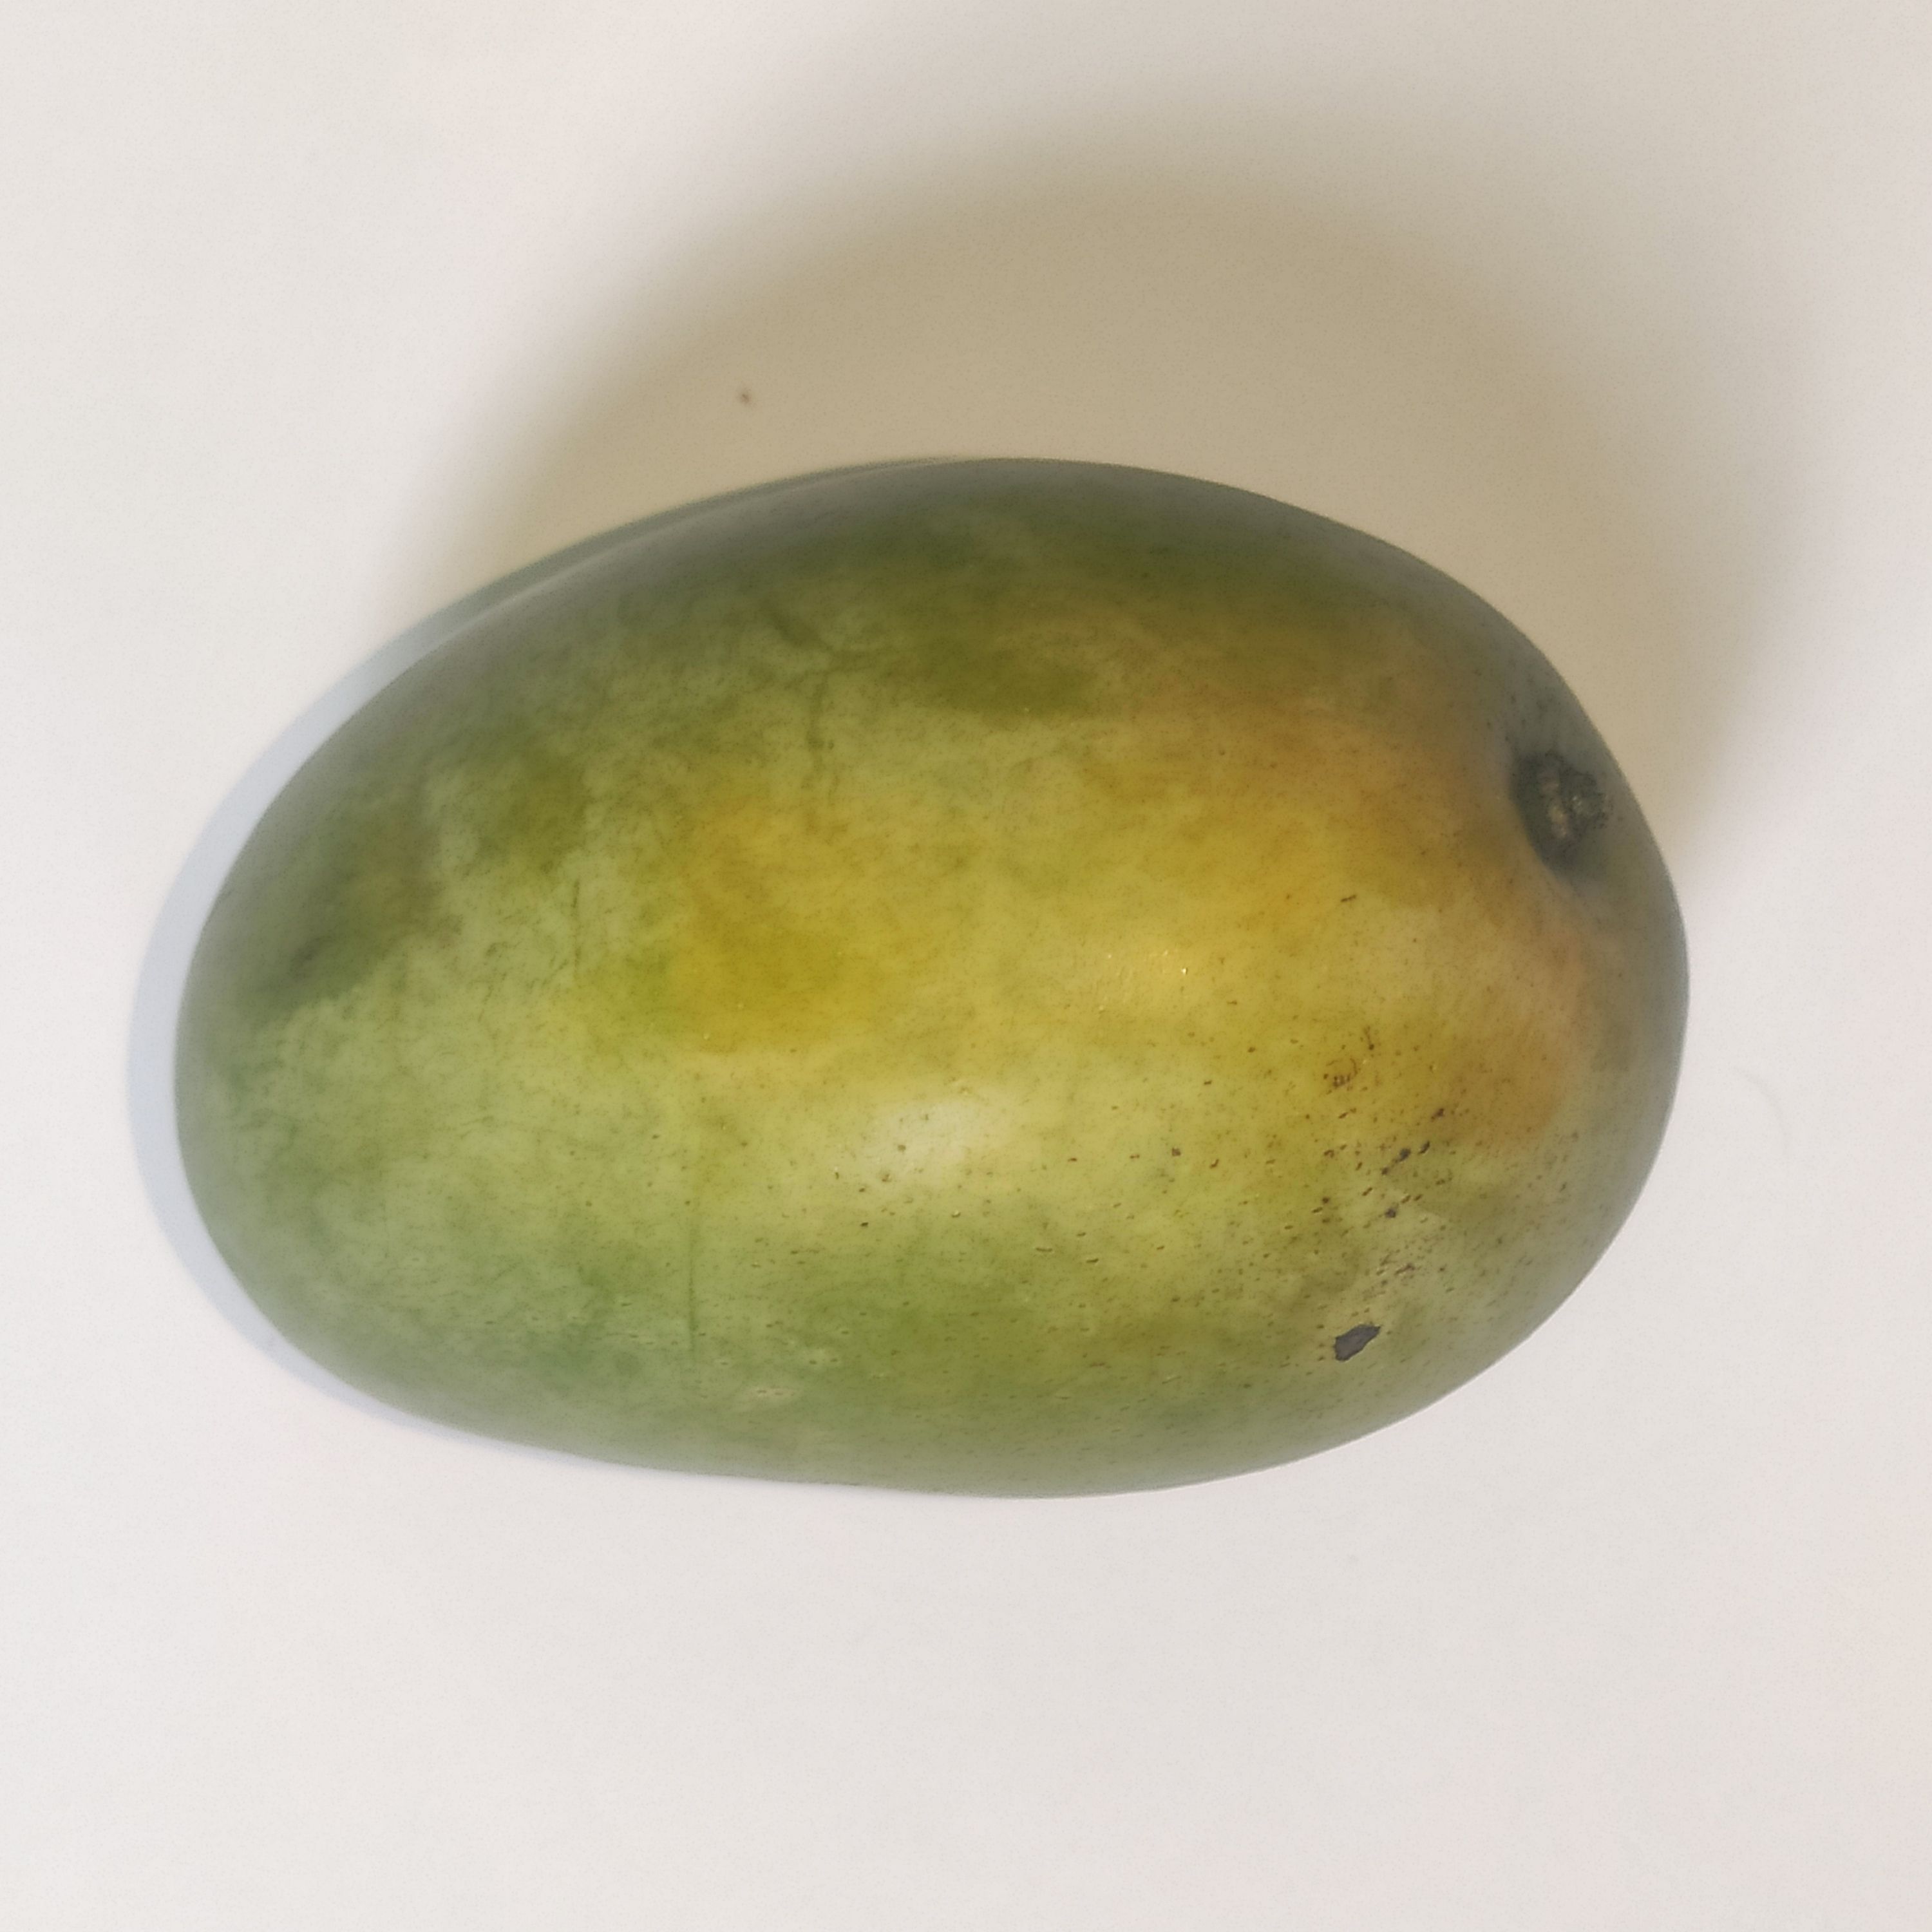
Fruit: mango
Grade: 1st-grade